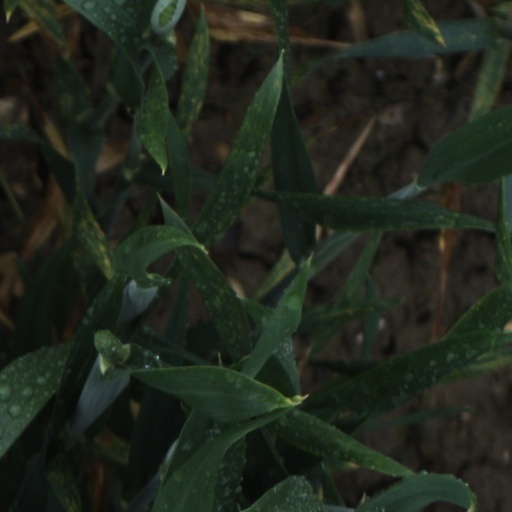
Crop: wheat